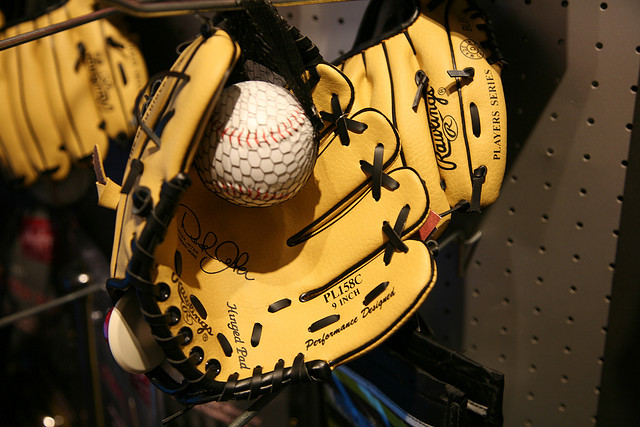
quả bóng chày đang nằm ở bên trong cái găng tay